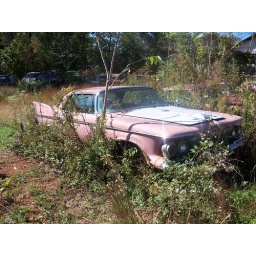
One of the many old cars and trucks waisting away in the weeds near Hudson's in Forest City, NC.